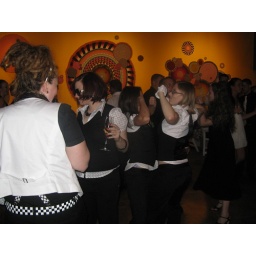
I love all the black and white shirt/vest combos in this picture.